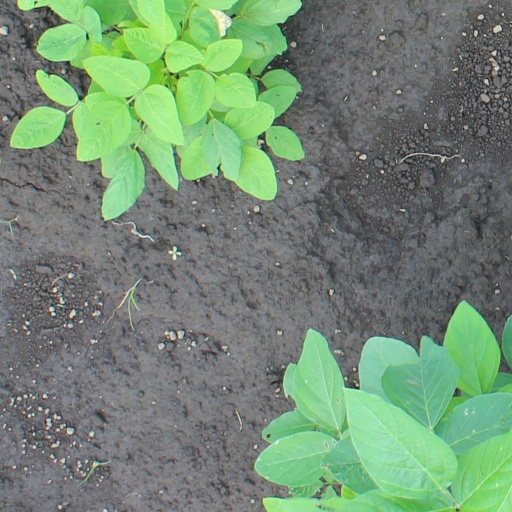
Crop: soybean